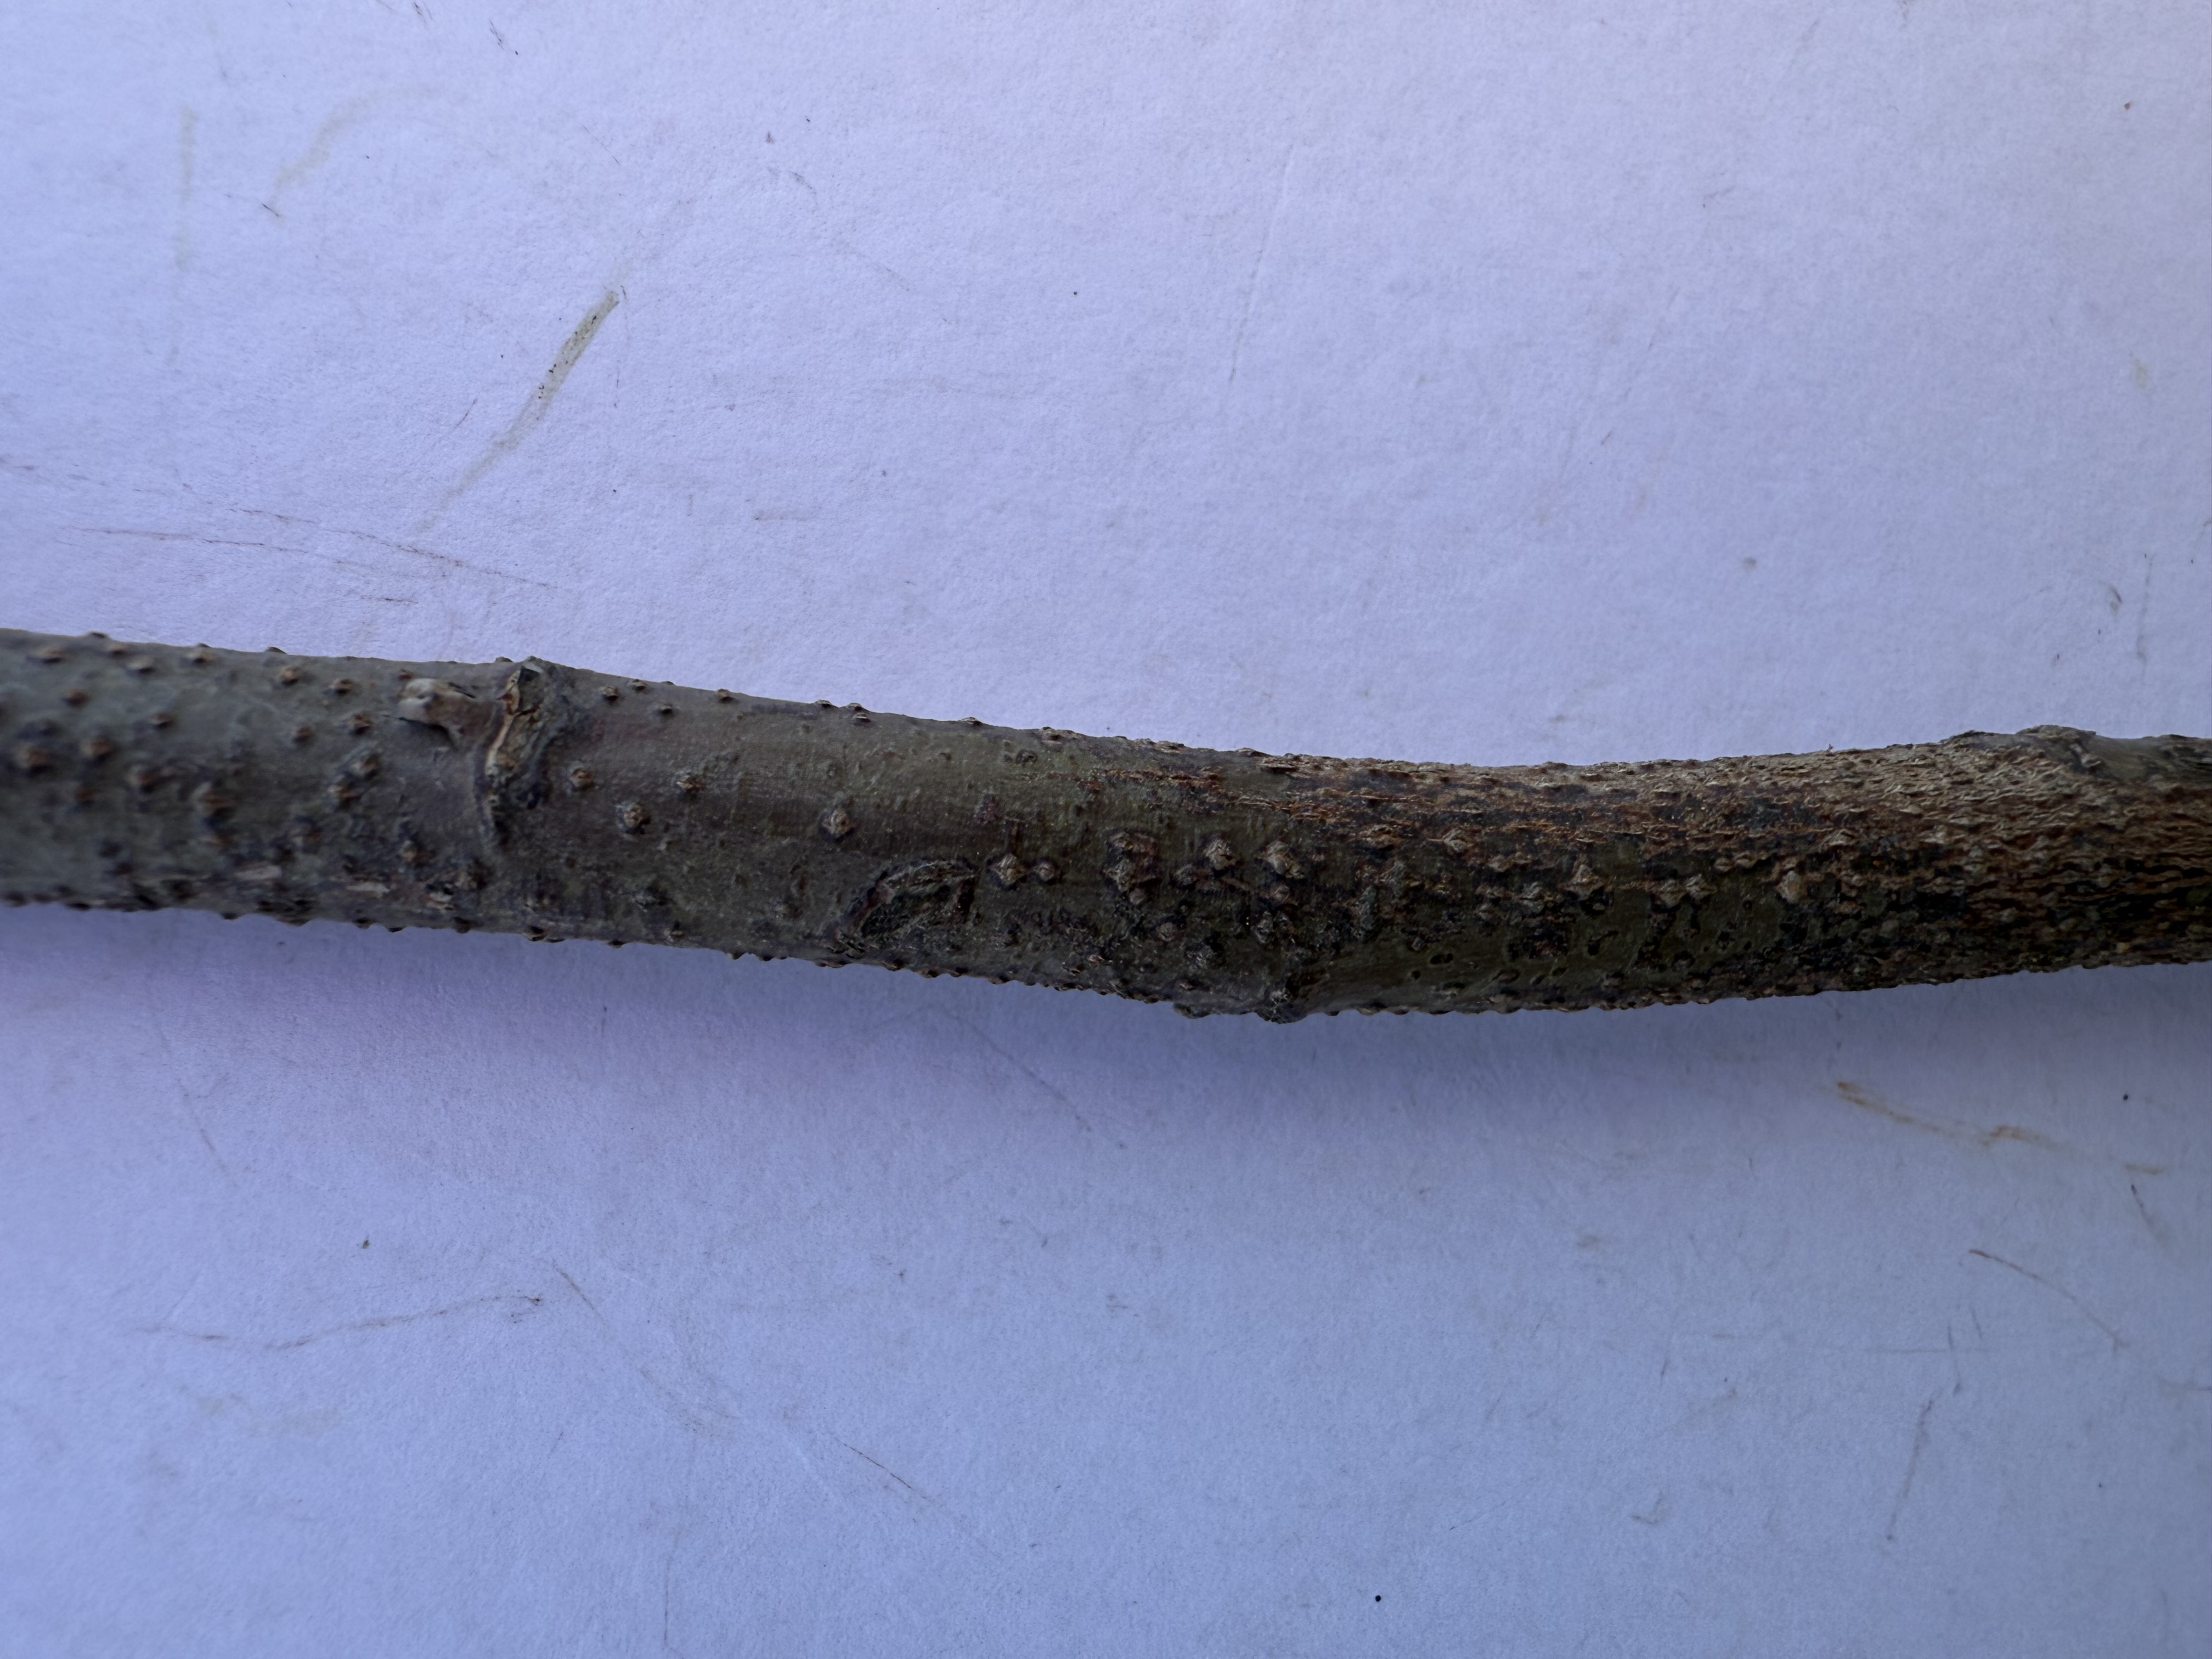
Variety: Carob